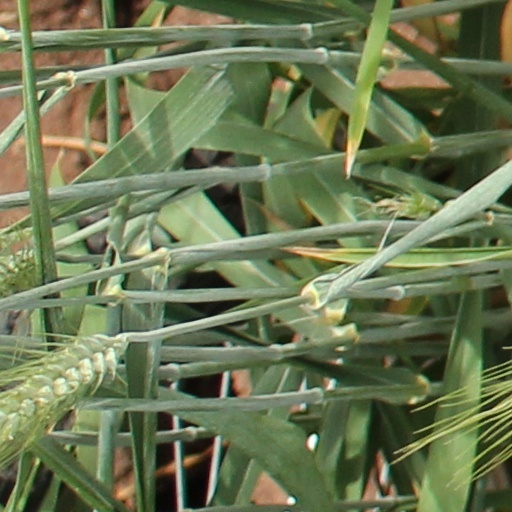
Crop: wheat